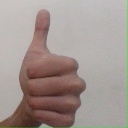
अक्षर: थ